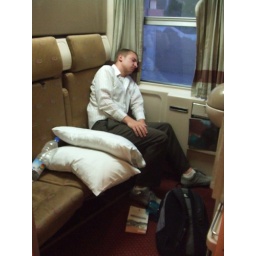
The couch folded into a bed &amp;amp; along bed came down above it. Neither of us slept.